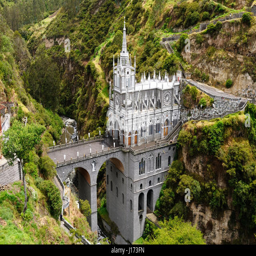
one of the most beautiful churches in the world .